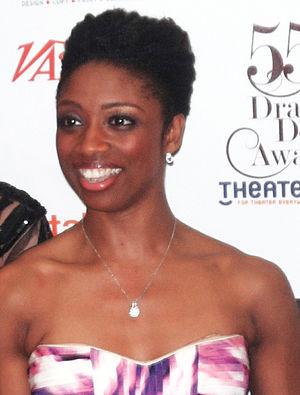
Montego Glover est une actrice américaine née le 9 février 1974 à Macon en Géorgie.